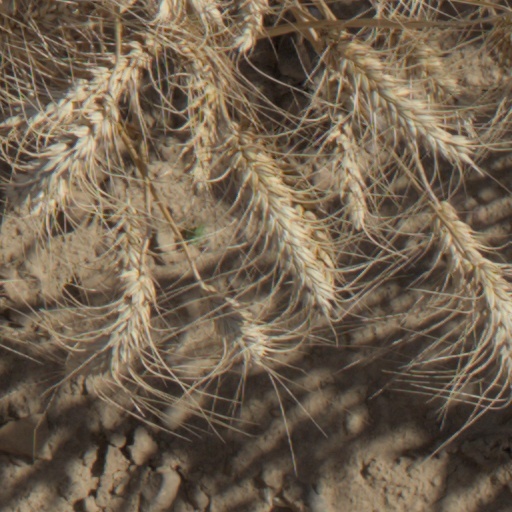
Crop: wheat